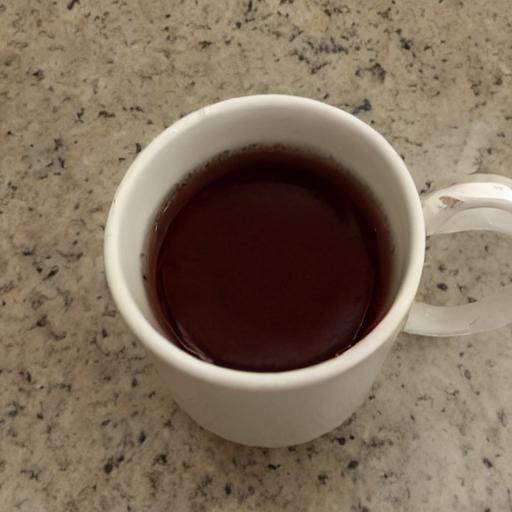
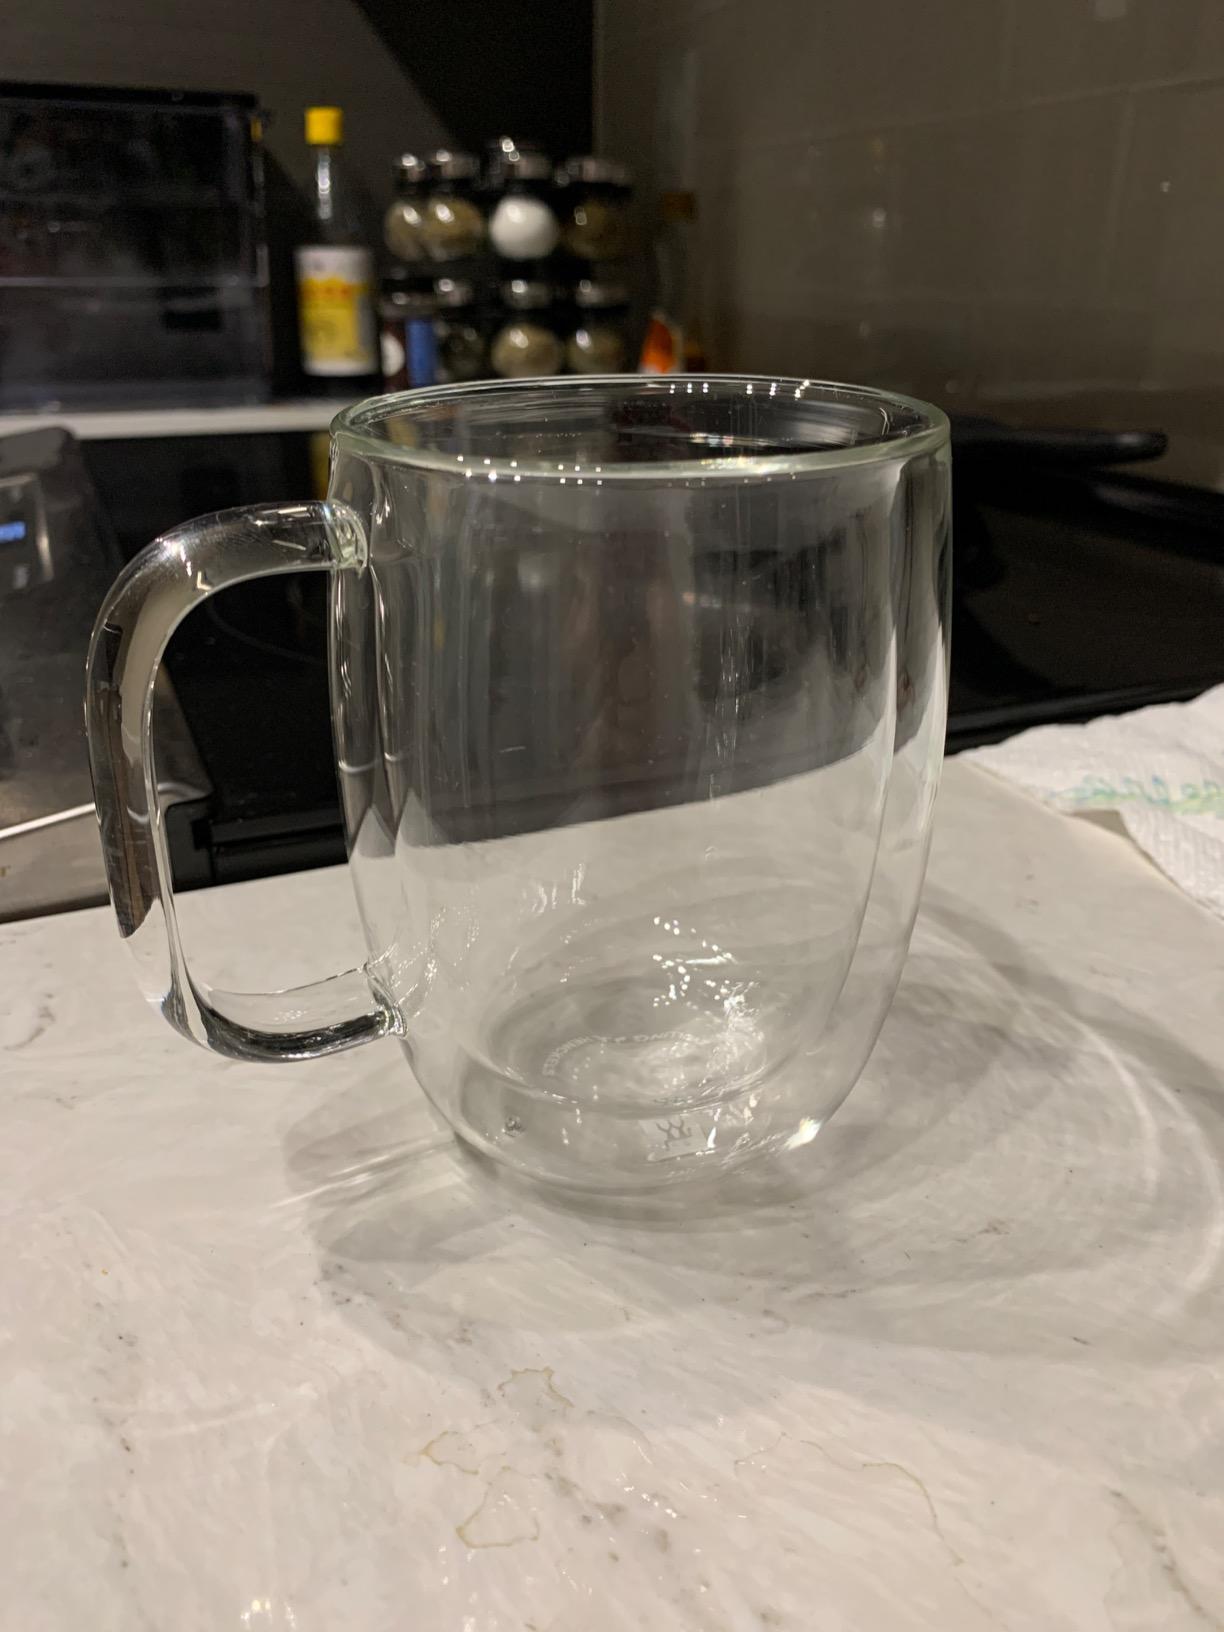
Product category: items_mug
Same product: no